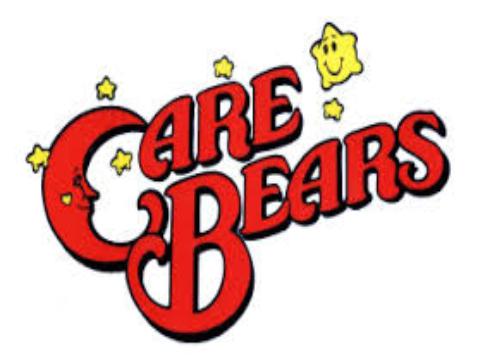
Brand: Care Bears
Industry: Clothes